Calle Agustinas

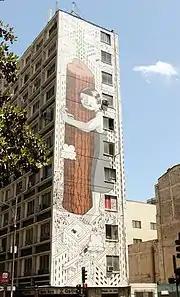
Mural by Millo at the corner of Agustinas and Mac-Iver streets

Extending eastward from the corner of San Antonio and Agustinas streets is the Plazoleta Patricio Mekis, a small square that includes the "Fuente de los niños" by sculptor Arturo Dresco and a statue of Patricio Mekis —known for his achievements as mayor of Santiago— by Galvarino Ponce. The plazoleta was declared as Monumento Histórico in 1973 including: the fountain, the walls, the gates and the kiosk. It is also included the Palacio Subercaseaux, a set of three adjacent properties built for the saltpeter businessman Francisco Subercaseaux Vicuña. Presently, the palace is home to the Club de la Fuerza Aérea.